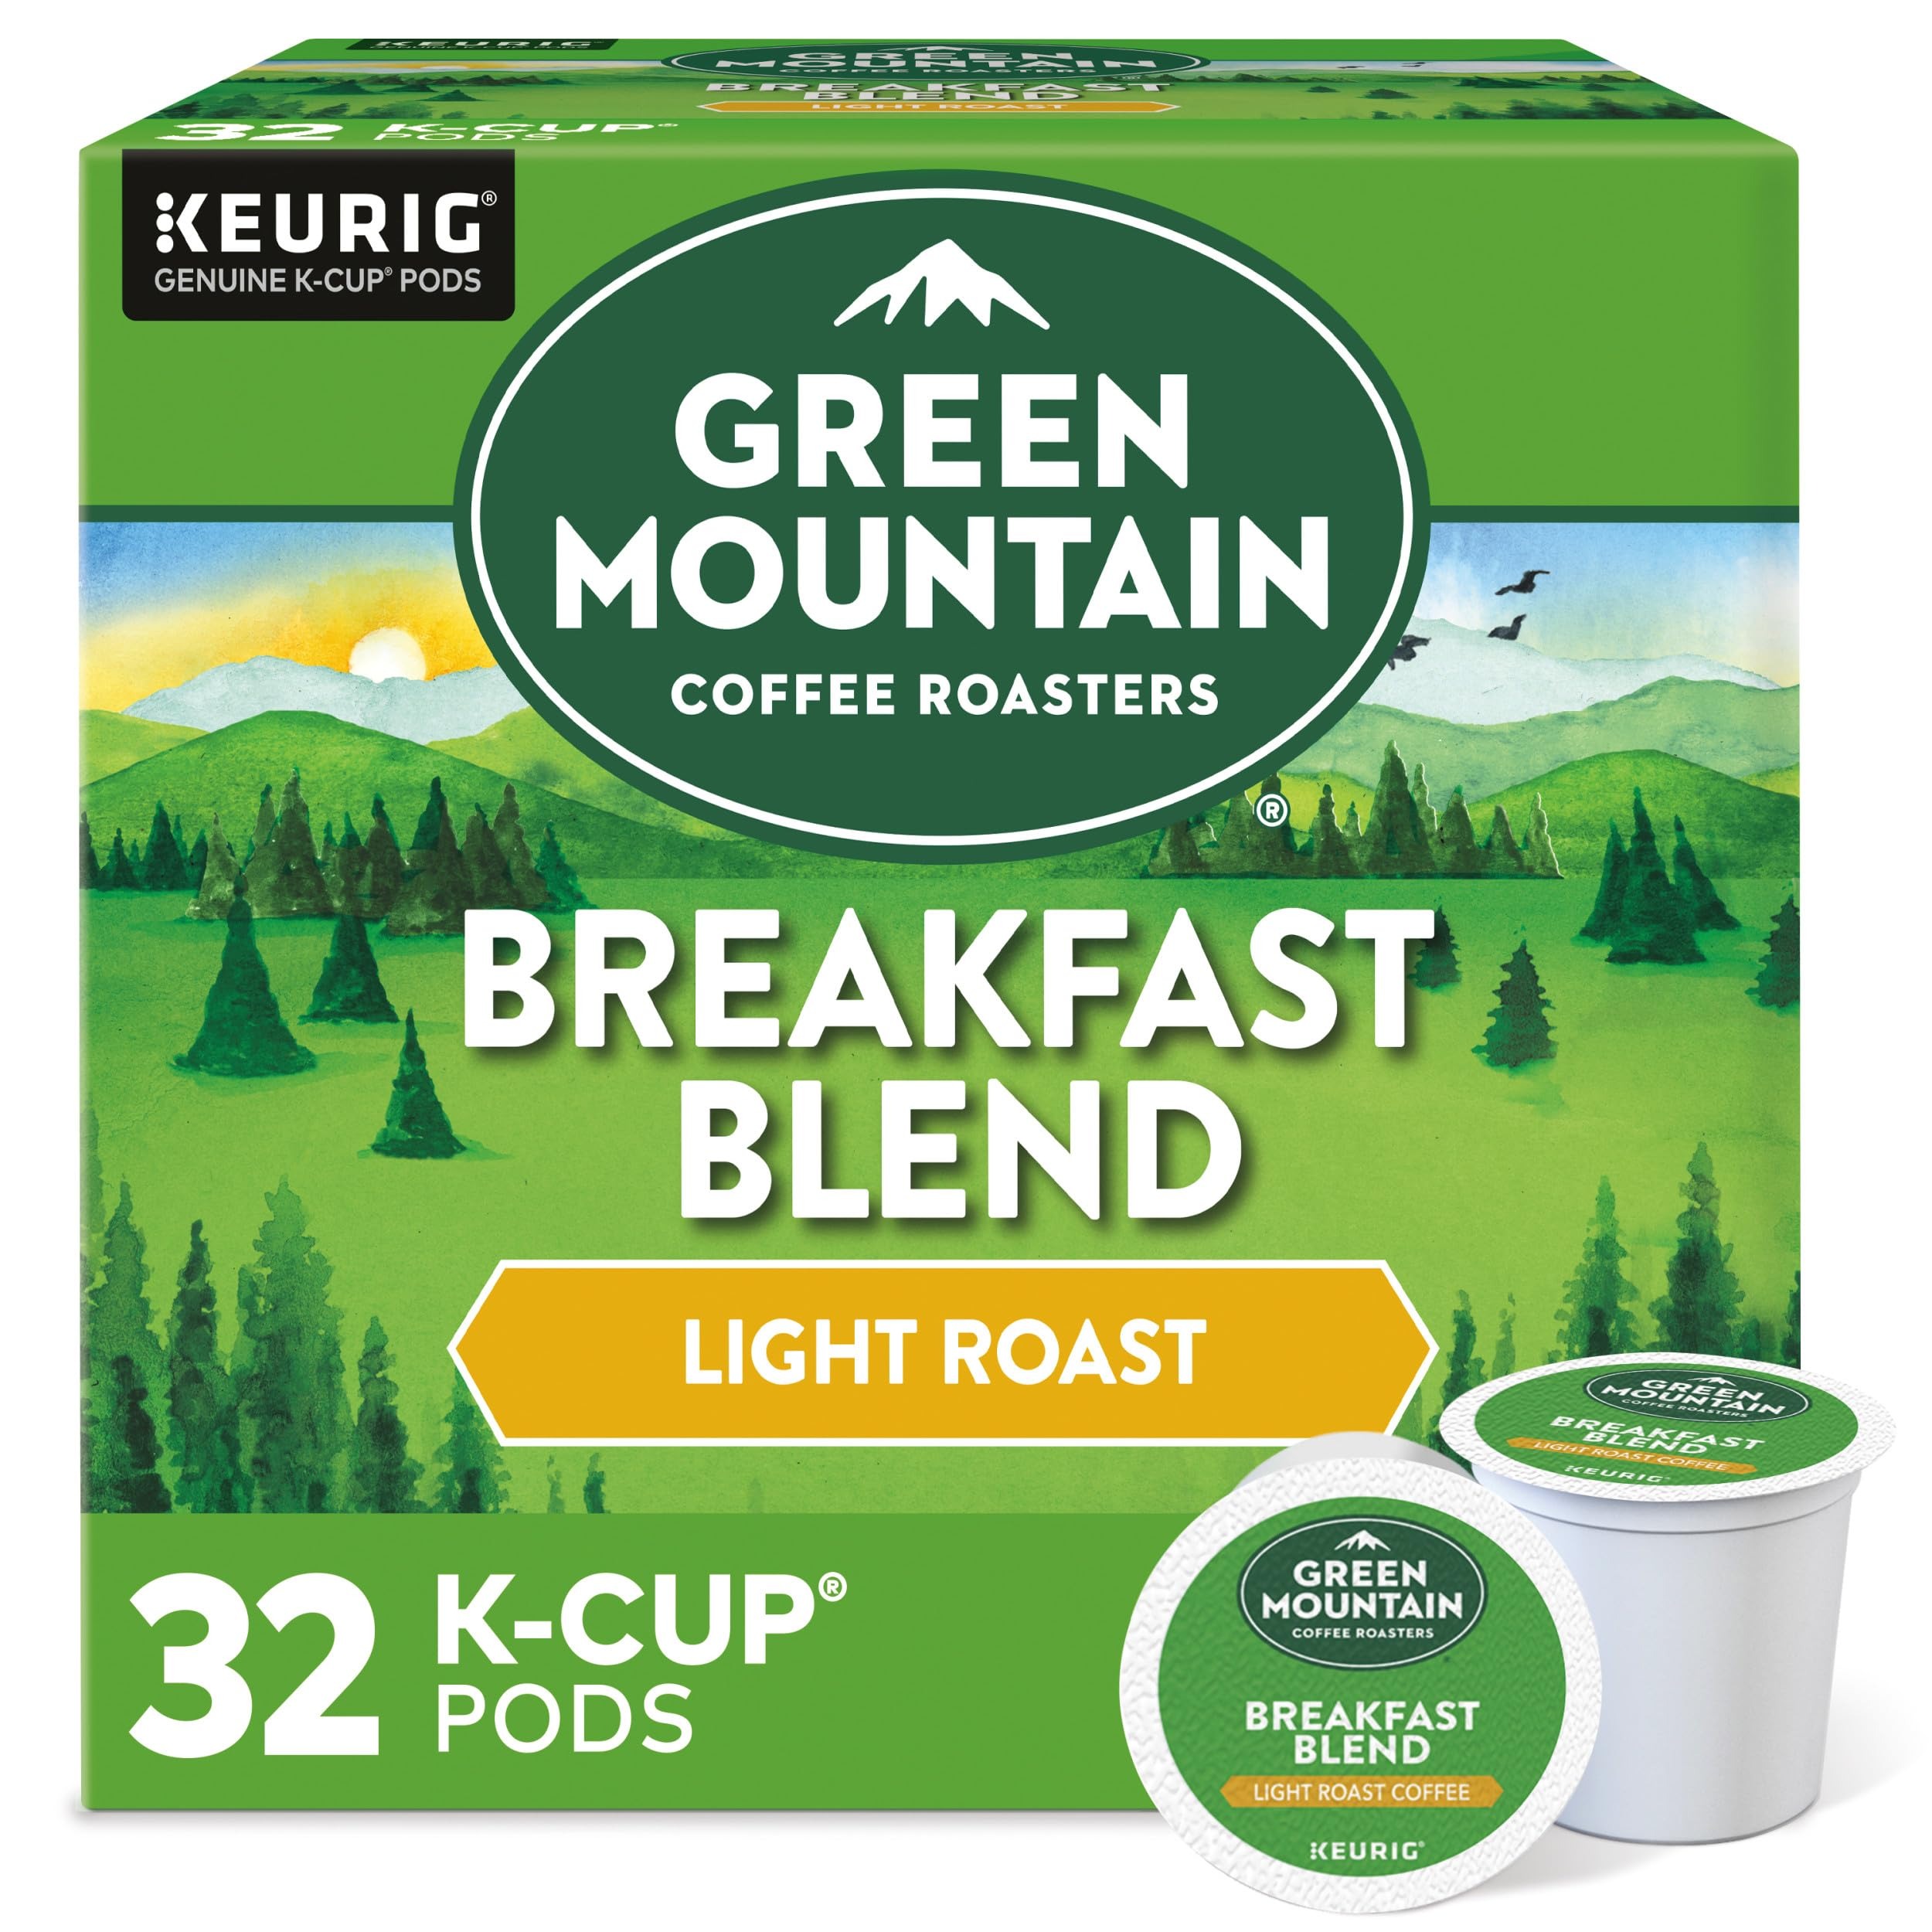
Item Name: Green Mountain Coffee Roasters Breakfast Blend Keurig Single-Serve K-Cup Pods, Light Roast Coffee, 32 Count
Bullet Point 1: BRAND STORY: The mountains are a special place. It's where Green Mountain Coffee Roasters was born. It's where we developed our adventurous spirit and commitment to improving the lands through sustainably sourced coffee. We're driven to bring the world a richer, better cup of coffee. Be bold. Be alive. Grab a cup and get out there.
Bullet Point 2: TASTE: An eye-opener as delightful as the dawn itself. Clean and bright, with balanced sweetness, nutty flavor, and a silky mouthfeel.
Bullet Point 3: ROAST: Light roast caffeinated coffee and is certified Orthodox Union Kosher
Bullet Point 4: SUSTAINABILITY: Committed to 100% responsibly sourced coffee
Bullet Point 5: COMPATIBILITY: Contains genuine Keurig K-Cup pods, engineered for guaranteed quality and compatibility with all Keurig K-Cup coffee makers
Value: 32.0
Unit: Count

Price: 17.99